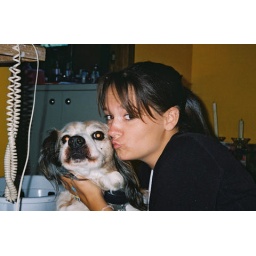
Also looking alike, yet not dating. At least not in some creepy girl / dog way.